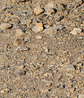
Surface type: gravel